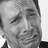
Emotion: sad